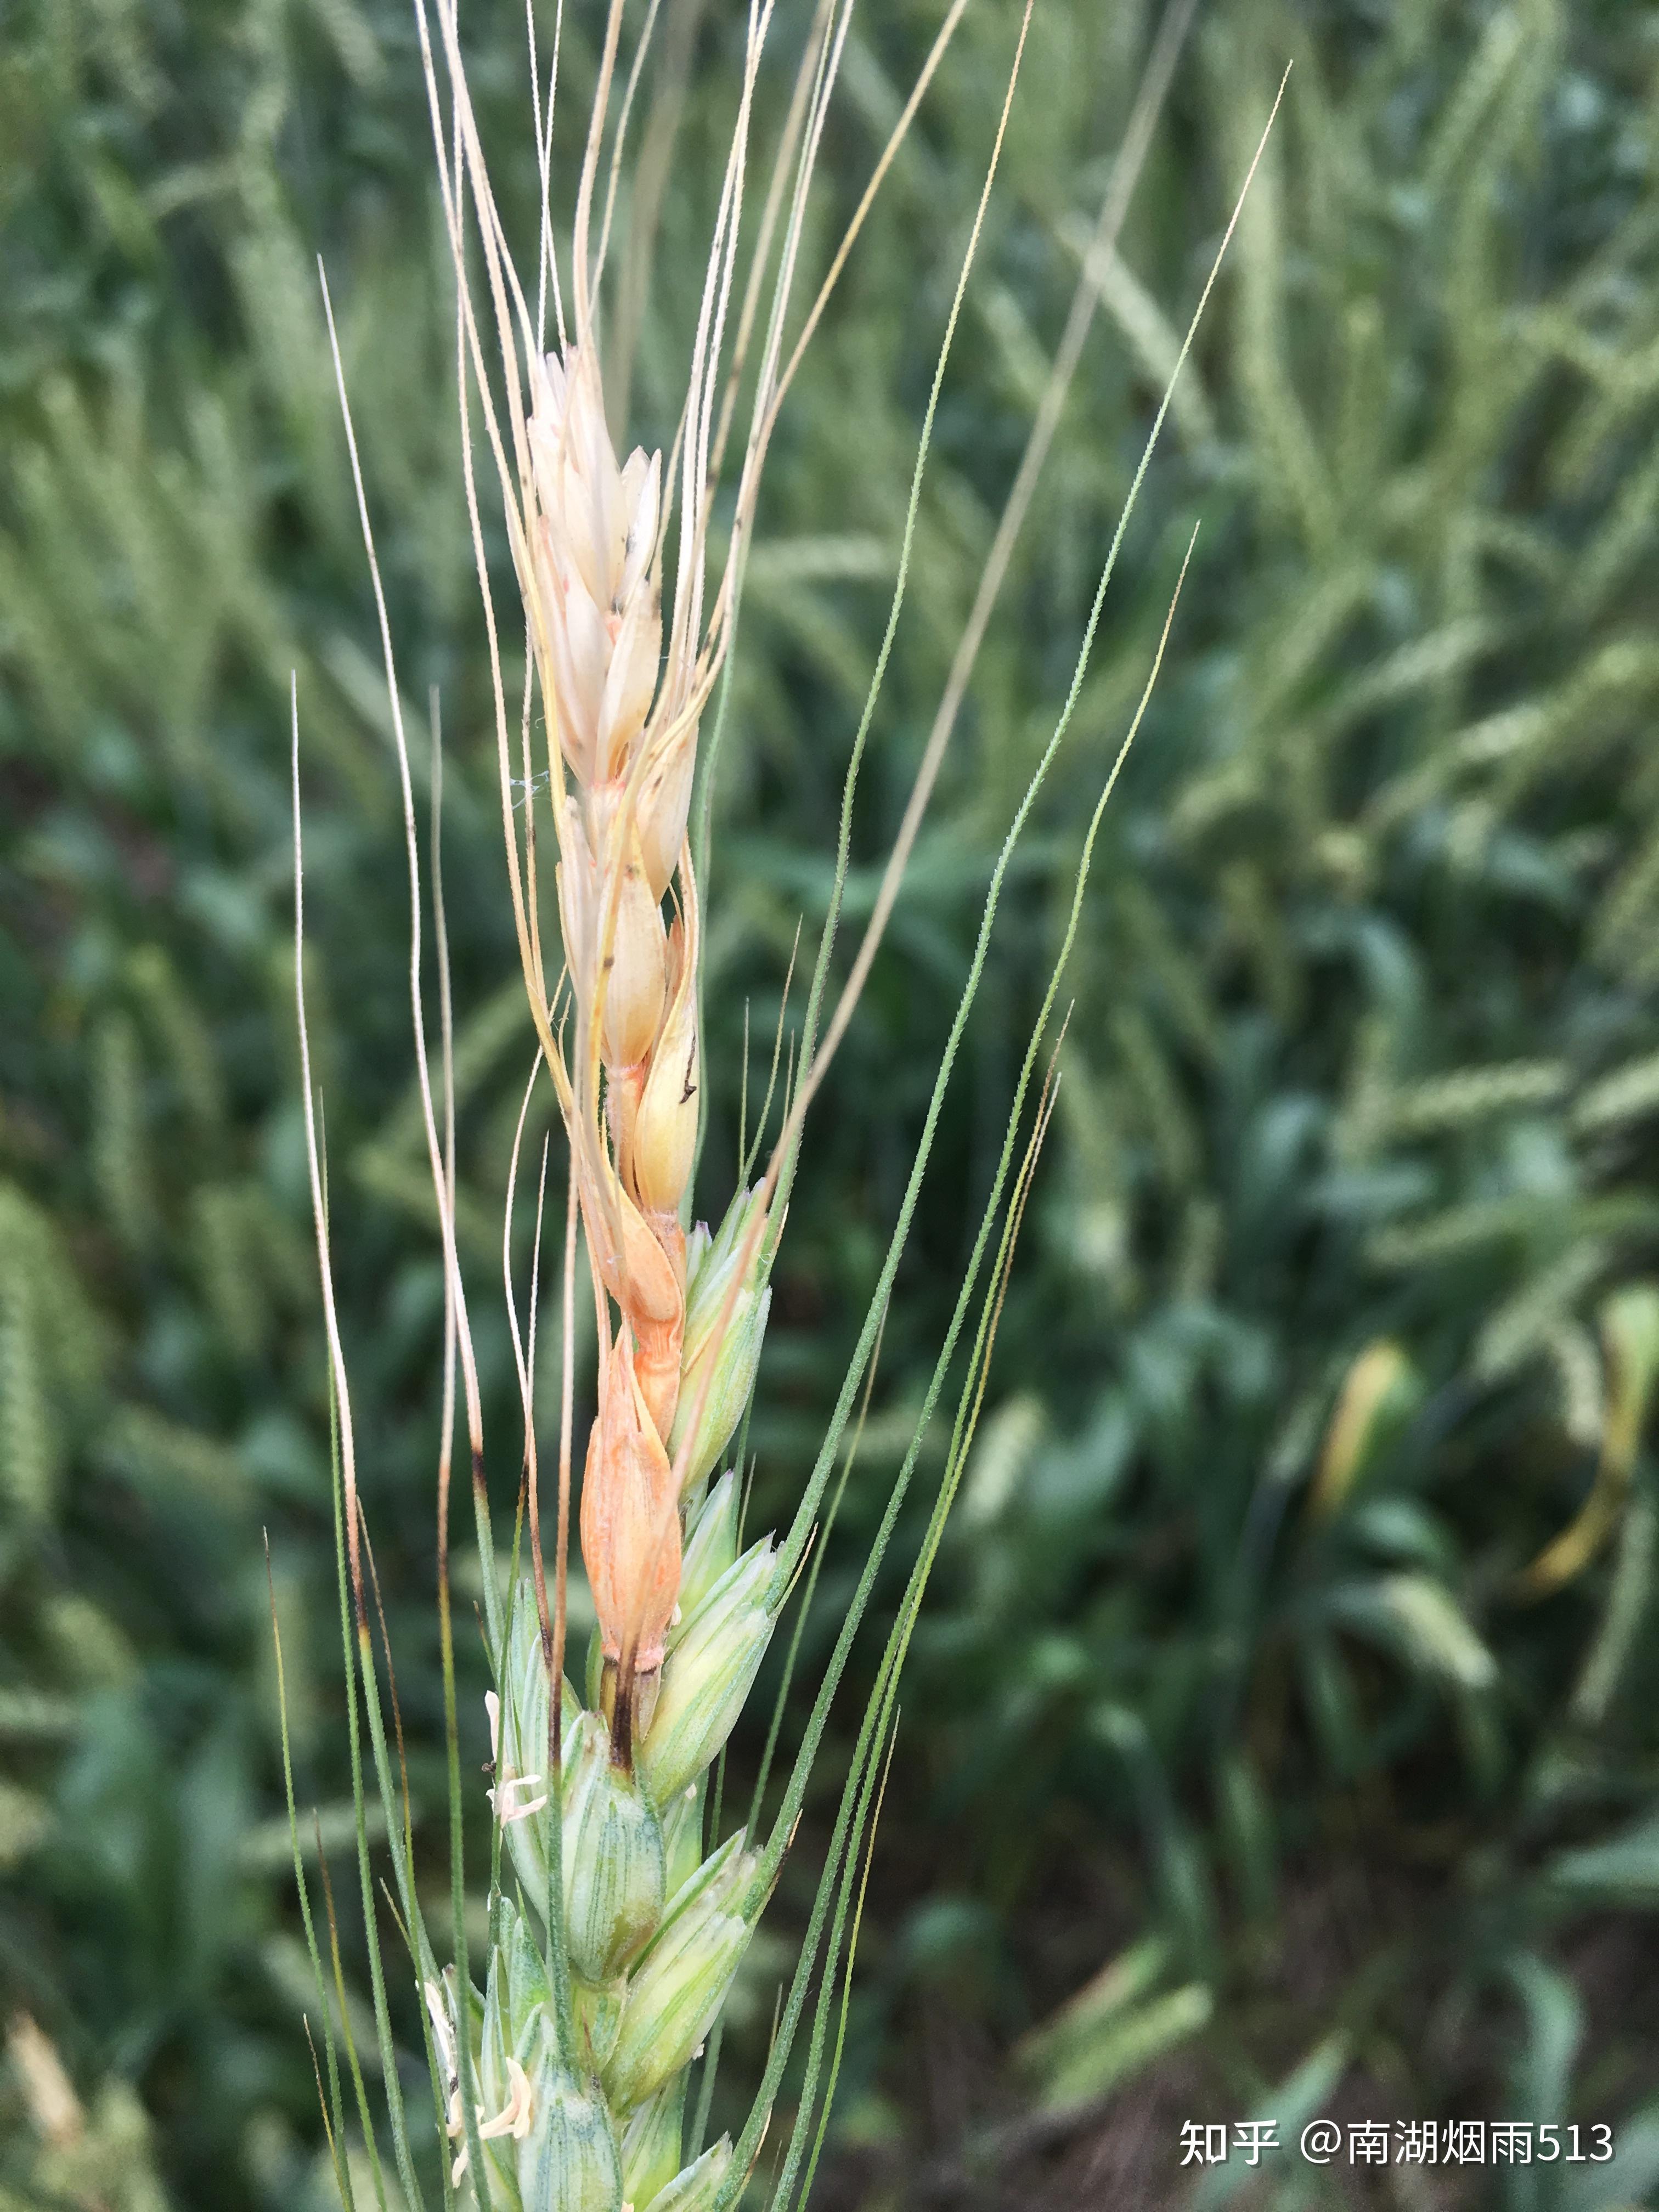
Plant: Wheat
Disease: wheat head scab